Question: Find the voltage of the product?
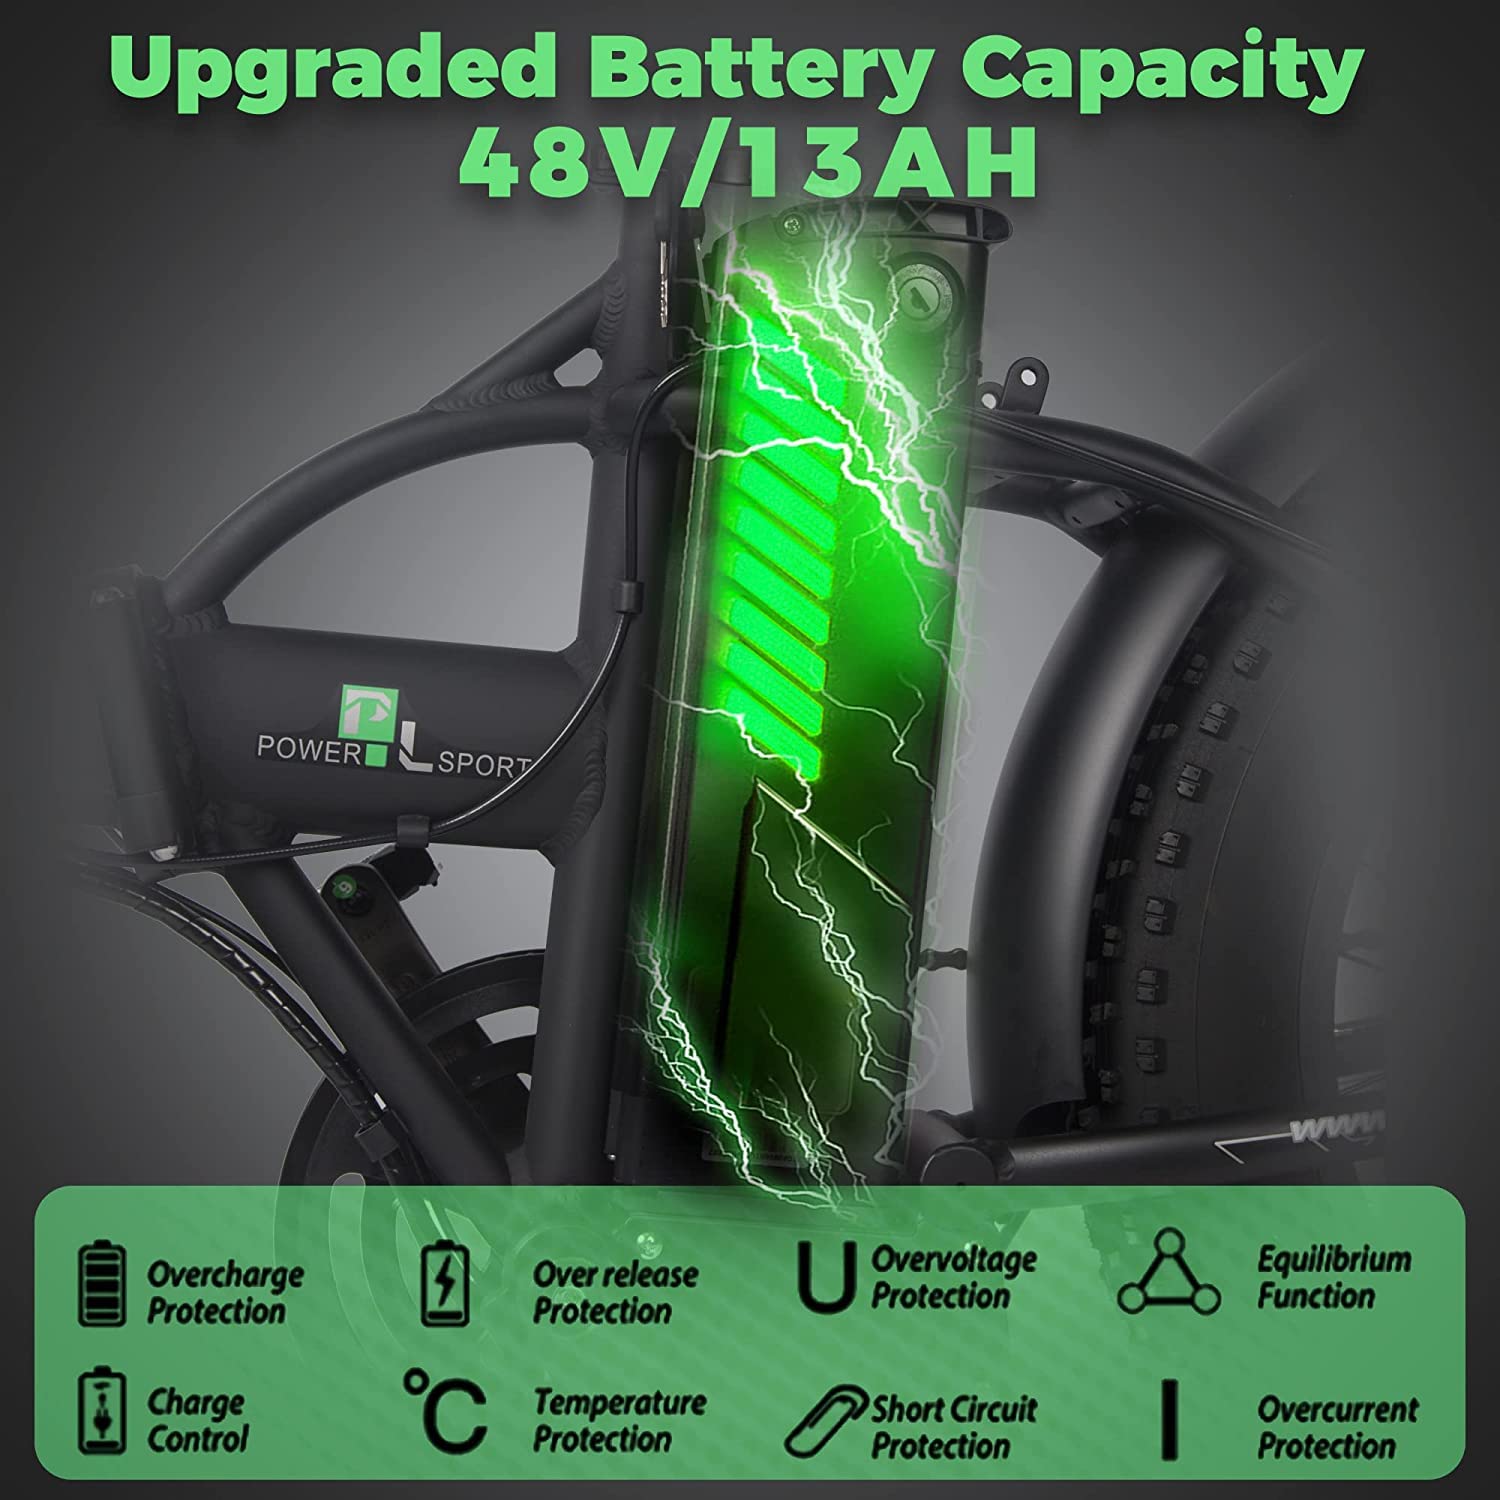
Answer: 48.0 volt